Geodat

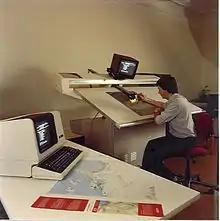
Laser line following digitiser (circa 1983)

Production was based from late 1982 to 1991 in Burleigh House, Newmarket Road in Cambridge, England. Coincidentally, Burleigh House had been the former Star Brewery headquarters and the cellars provided good storage facilities for paper maps. At its height, the project employed 30 people, principally programmers and digitisers. Processing was based on hand digitisation using DEC PDP-11 minicomputers alongside digitisation tables. Further processing was done on DEC VAX computers. The computer programs were almost entirely written in FORTRAN, though some PL/1 and assembler programming was used. At the time, scanning systems were not suitable for large-scale production, but the project did help design, build and use a laser line-following digitiser, combining a laser photovoltaic feedback system with stepper motors, mounted on a cowboy boot sewing machine chassis from the USA. The effect of the laser line-following digitiser was that the operator felt as if he or she was directing the laser along a "groove" that followed the line being acquired.